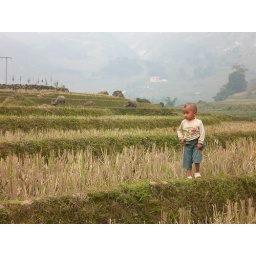
rob rankin - vietnam - boy in rice field